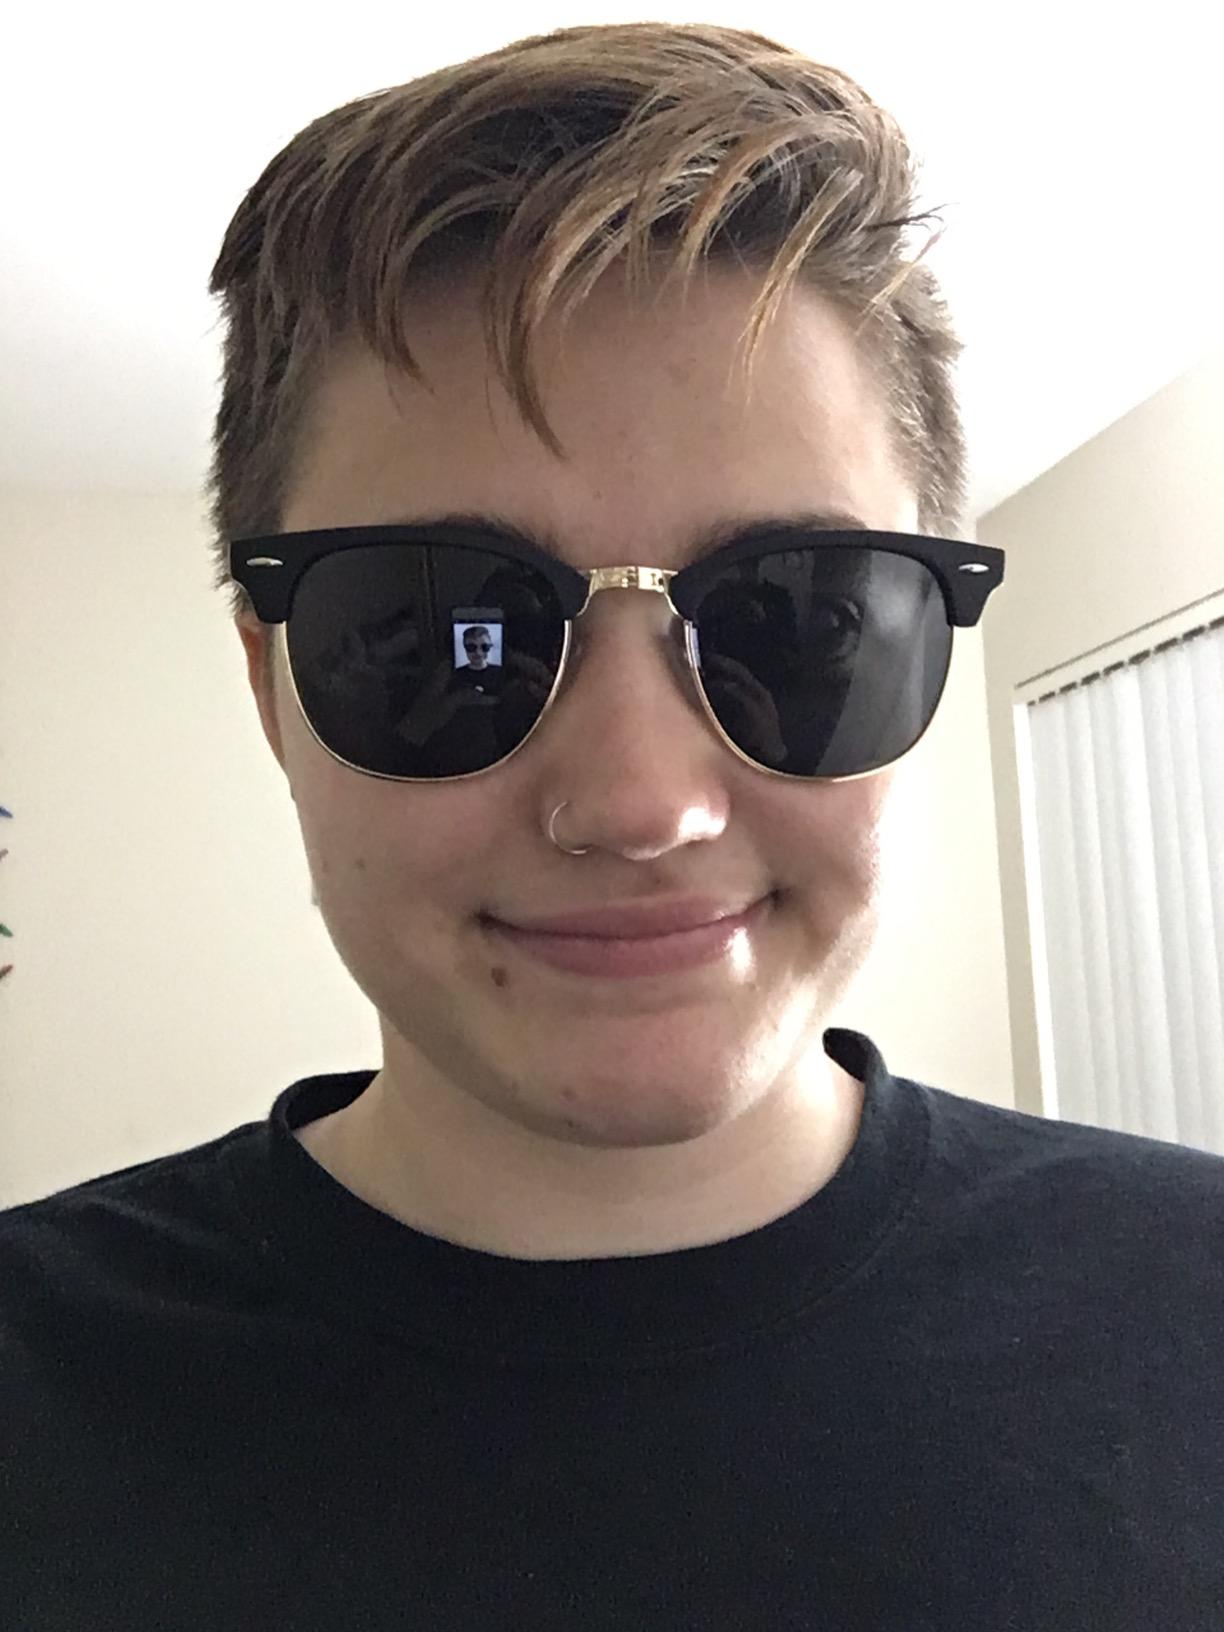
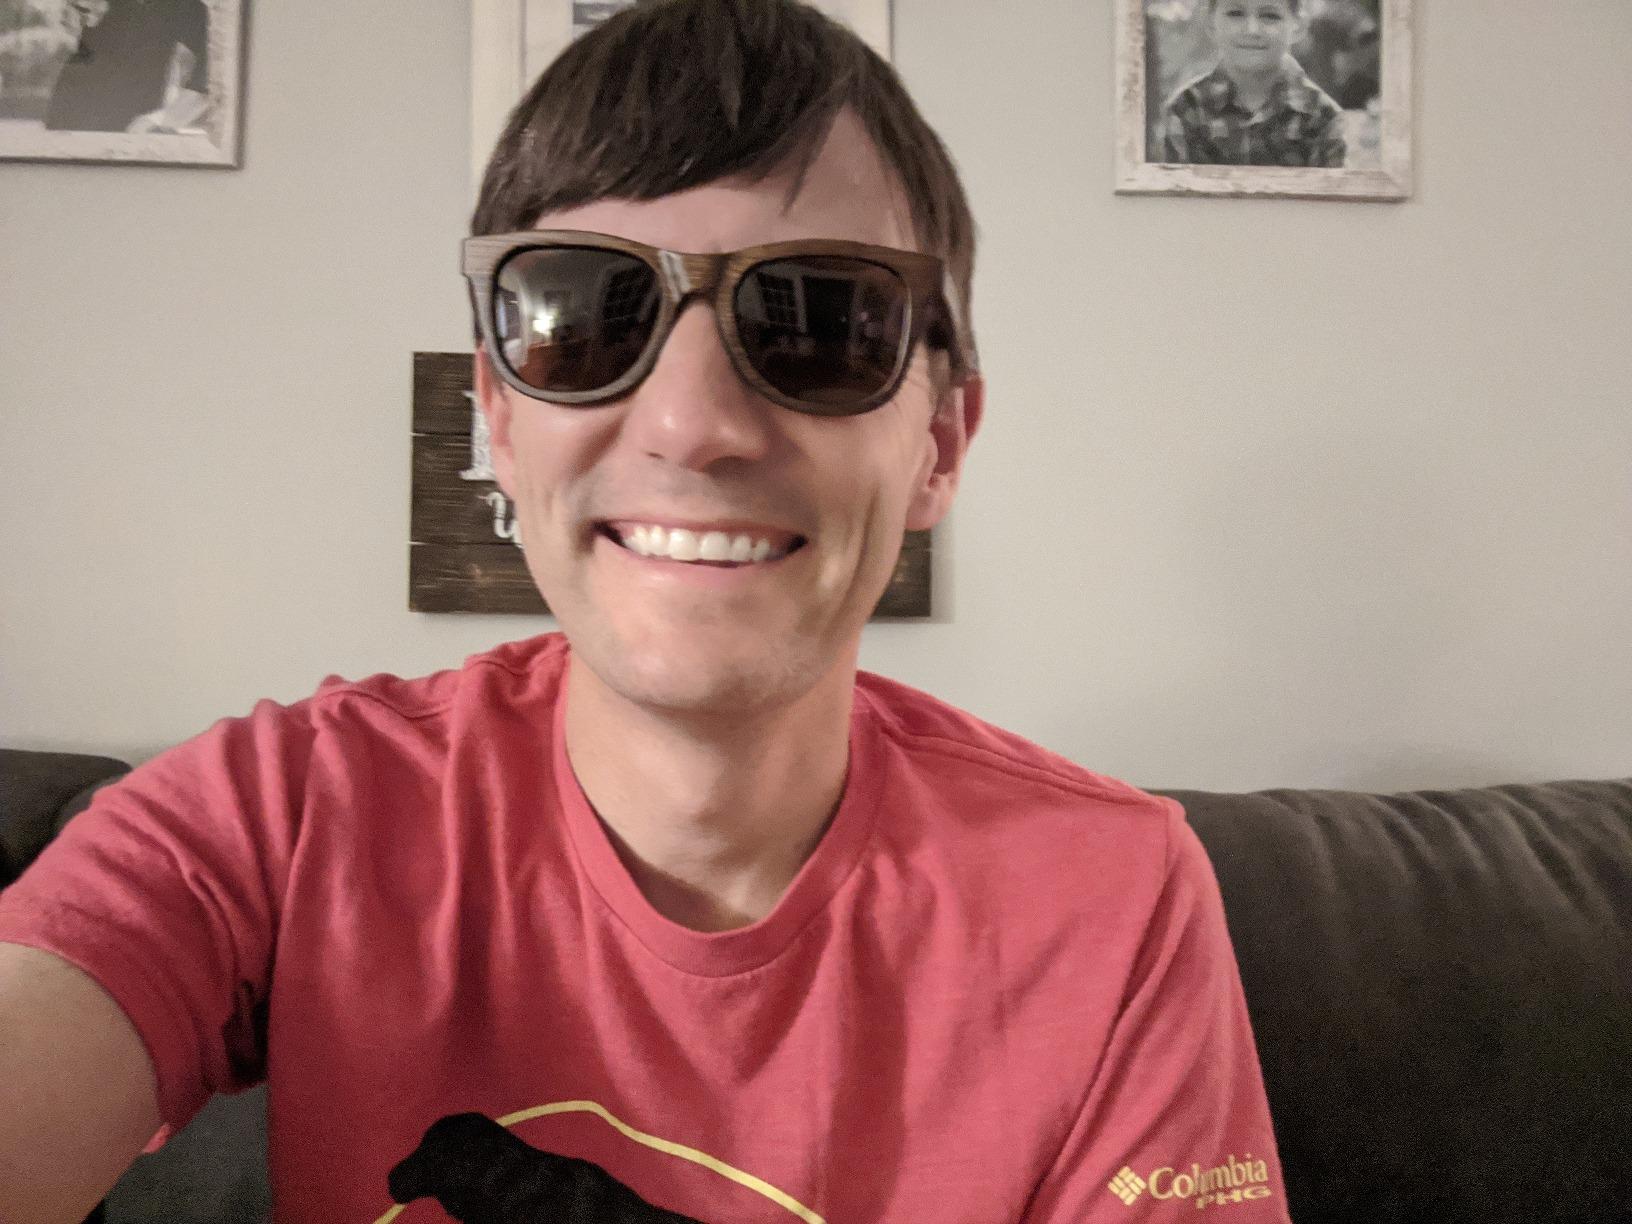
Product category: accessories_sunglasses
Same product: no